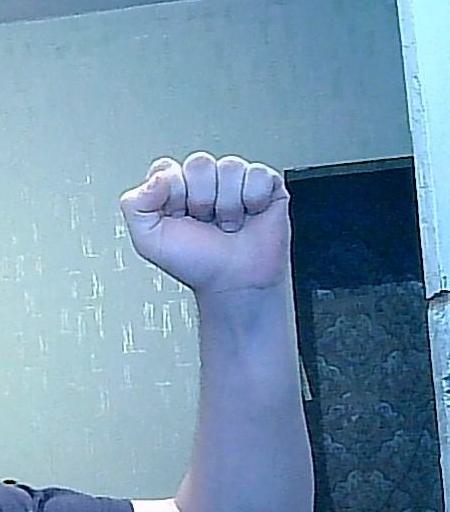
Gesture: fist